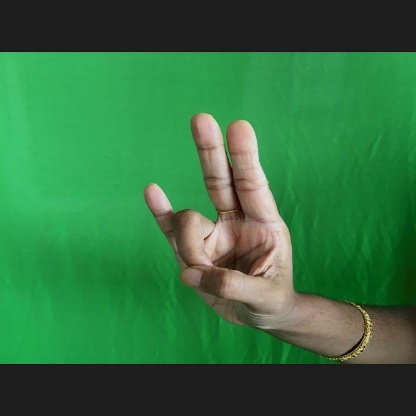
Mudra: Mayura